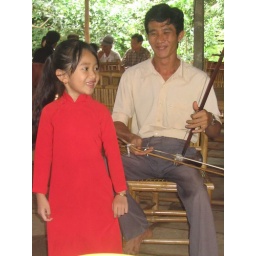
little girl in red dress